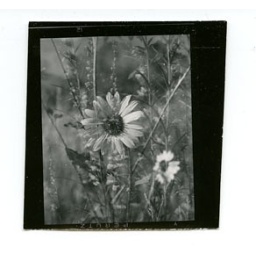
June 26, 1960, Little boy with black crown night heron by jim Craft